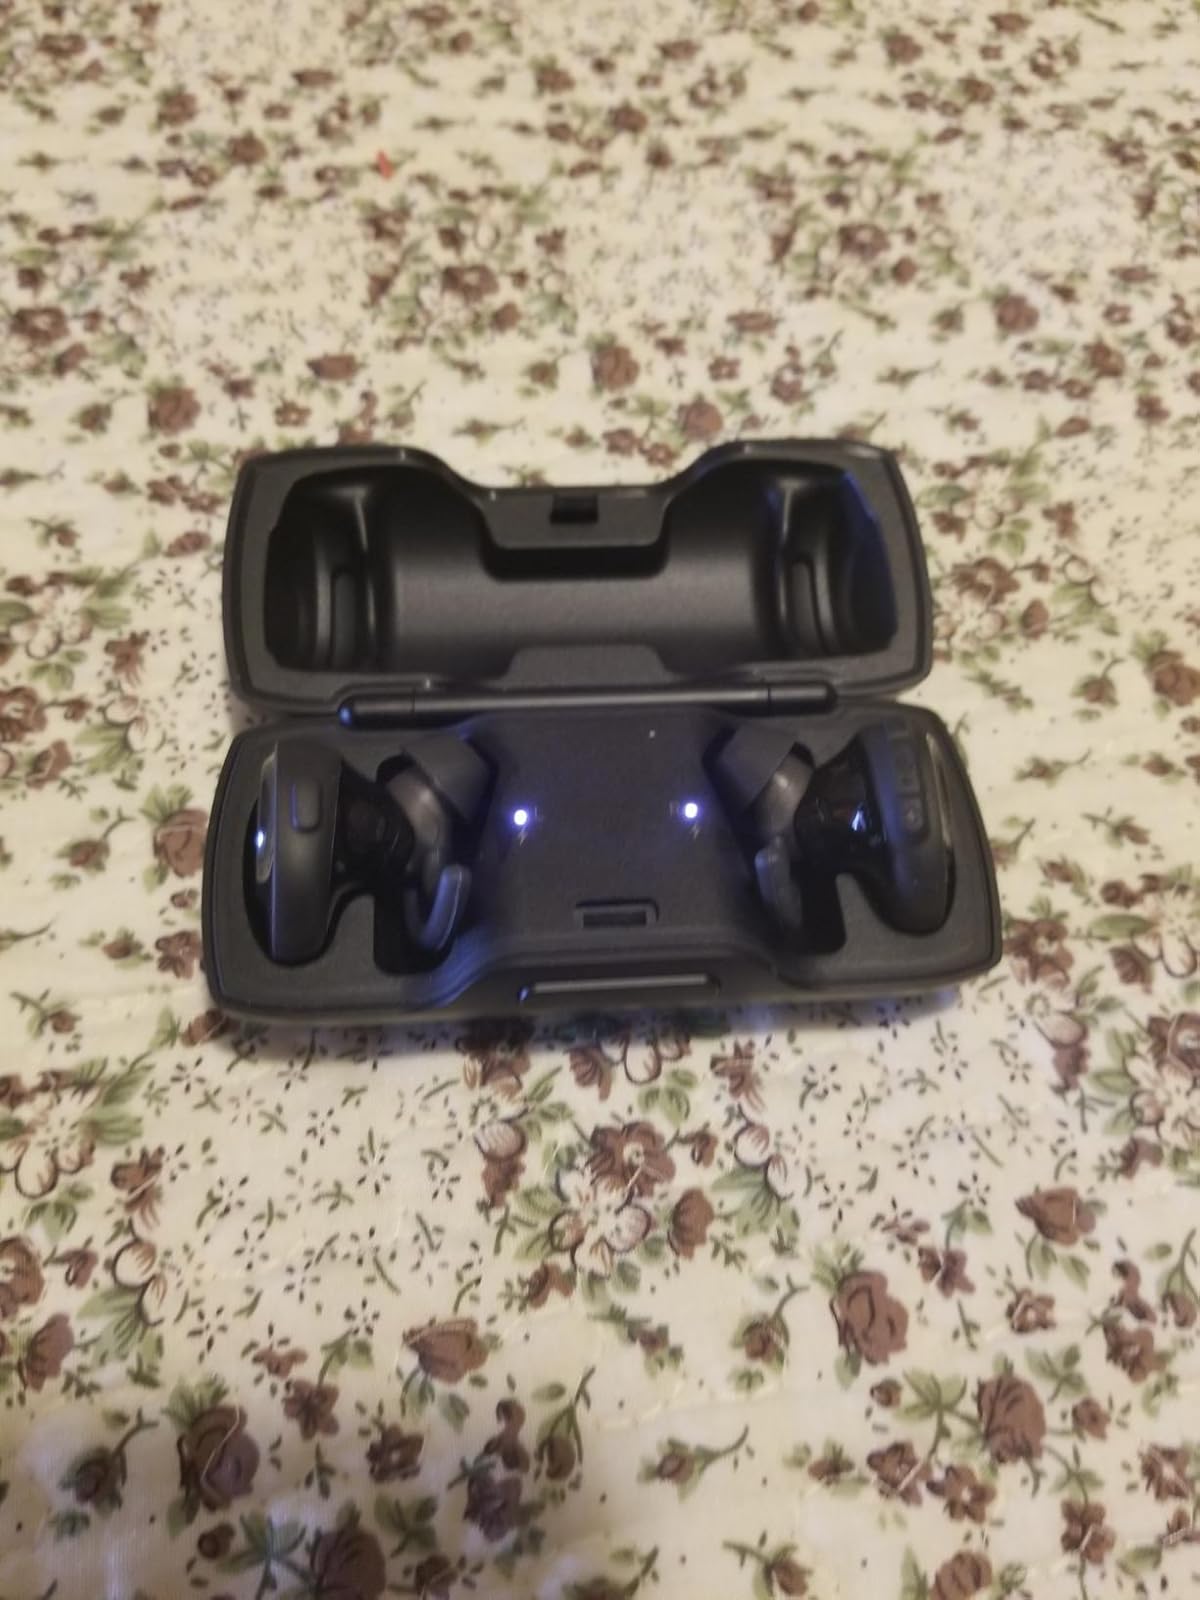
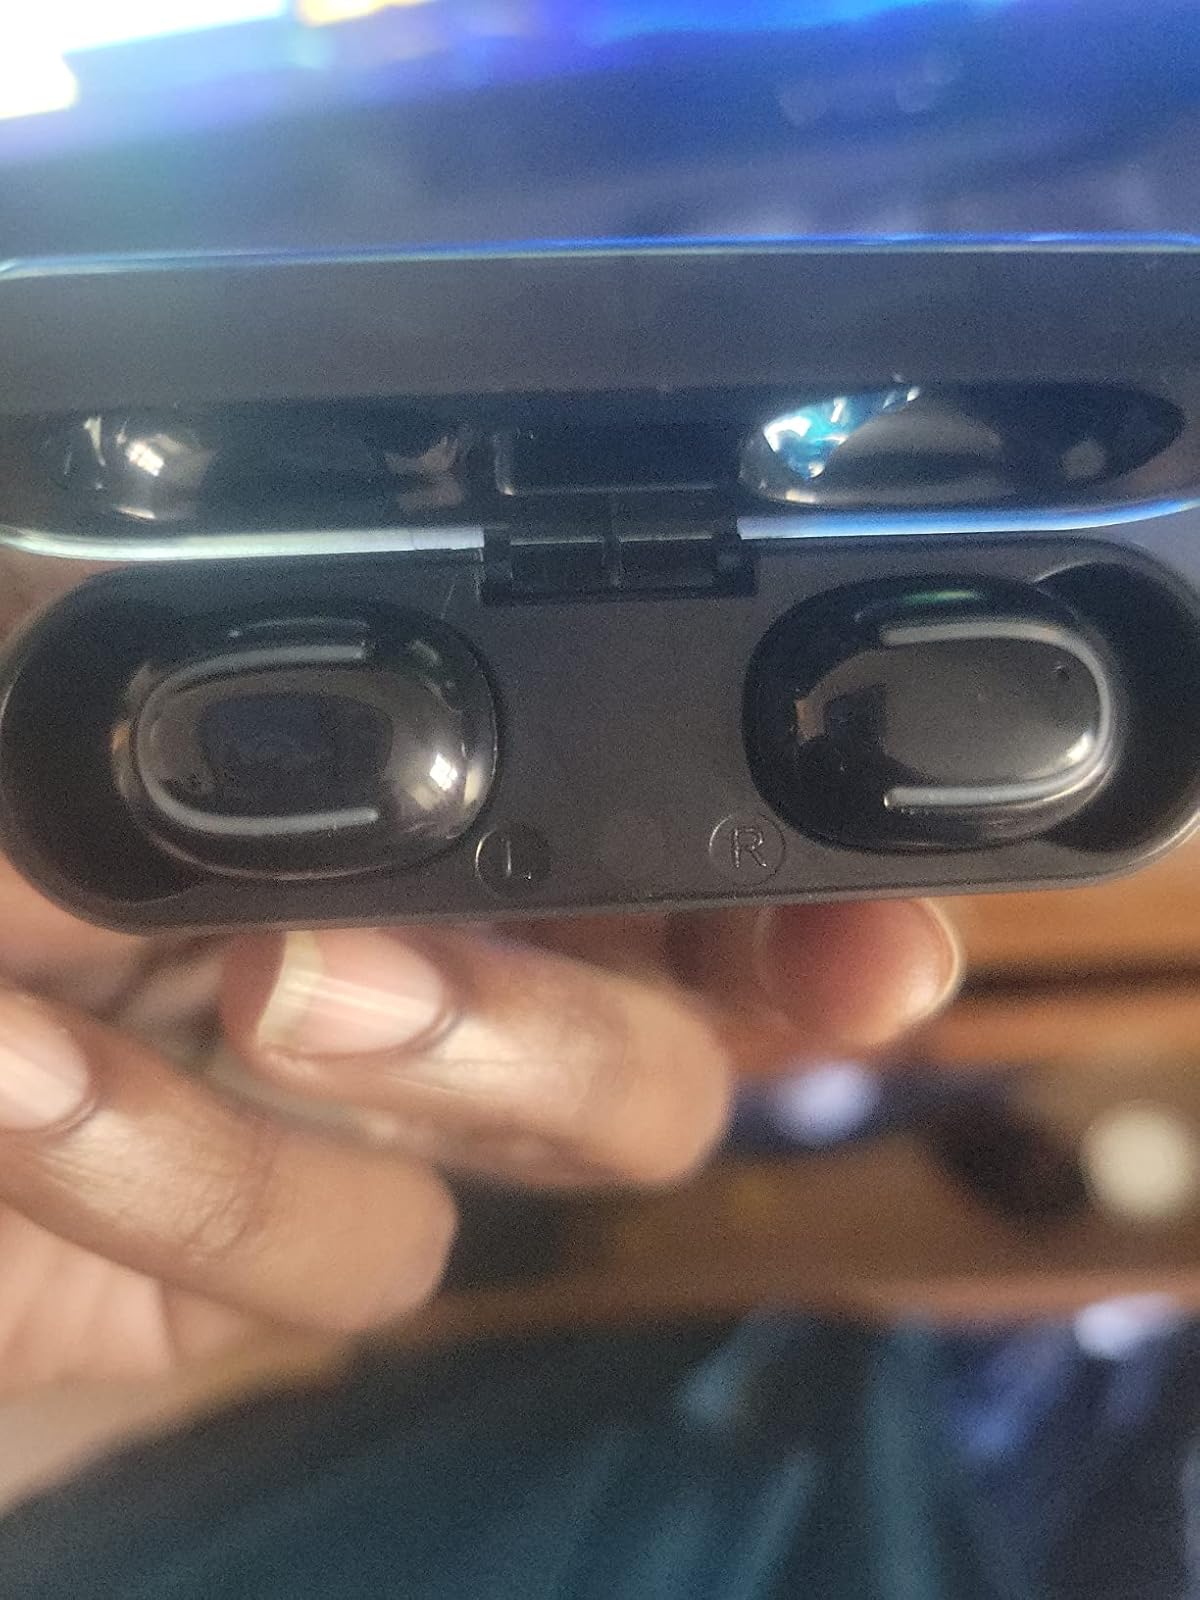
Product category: earbuds
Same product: no